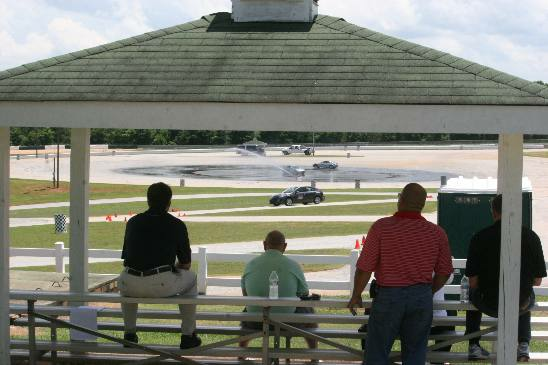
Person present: Yes